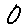
Label: 0